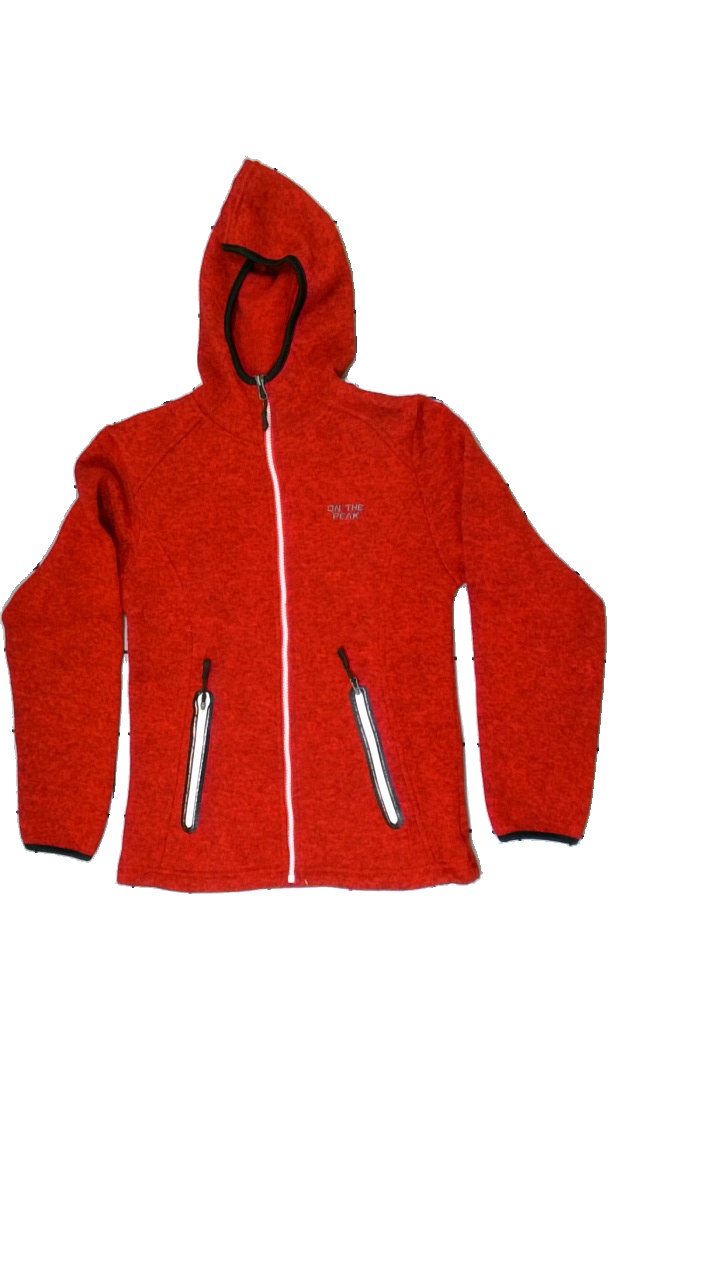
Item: Outerwear (Ladies)
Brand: On The Peak
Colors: Red
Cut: Regular
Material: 100% Polyester
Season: All
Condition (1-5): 3
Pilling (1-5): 3
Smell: Minor
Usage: Recycle
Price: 50-100